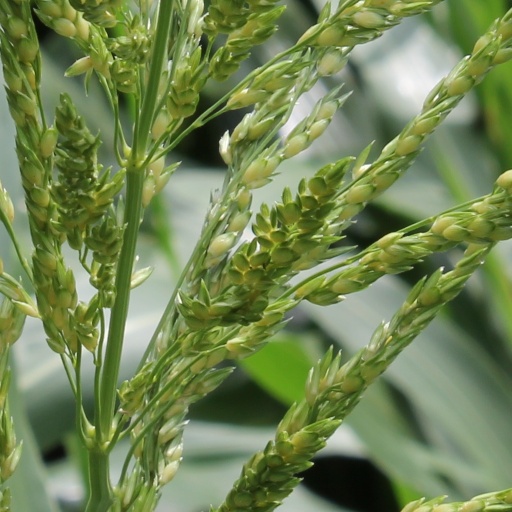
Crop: sorghum